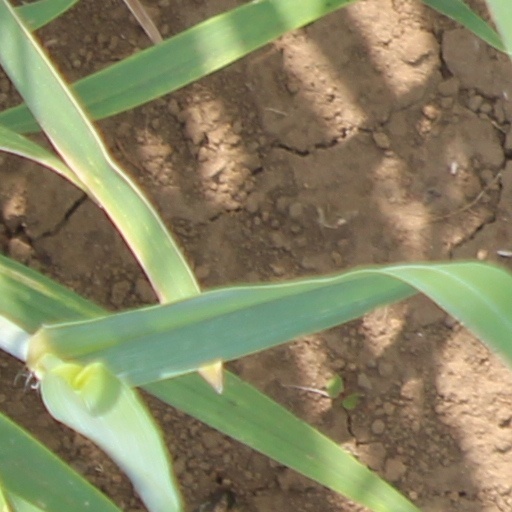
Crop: wheat